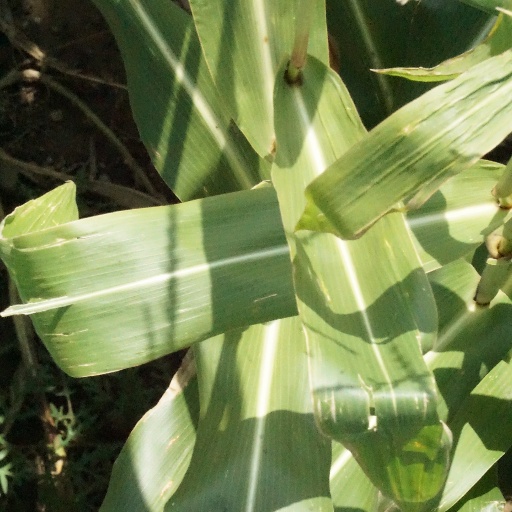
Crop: maize; corn